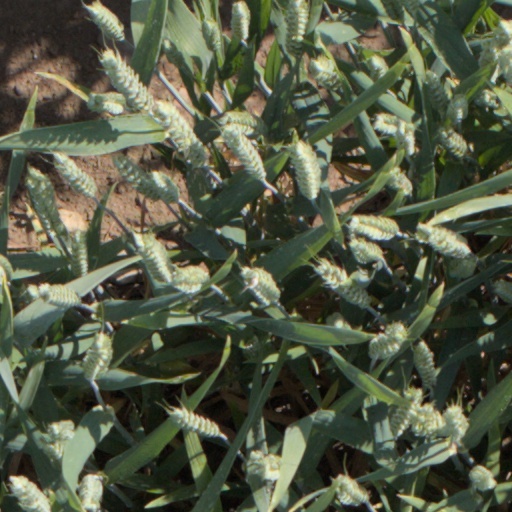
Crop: wheat